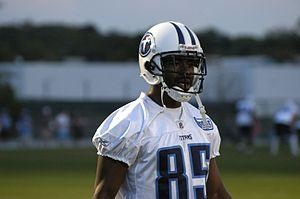
Nate Washington, né le 28 août 1983 à Toledo dans l'Ohio, est un joueur américain de football américain évoluant au poste de wide receiver. Non sélectionné lors de la draft 2005 de la NFL, il est recruté et conservé par les Steelers de Pittsburgh.